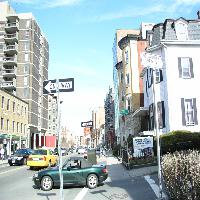
Weather: sun or clear